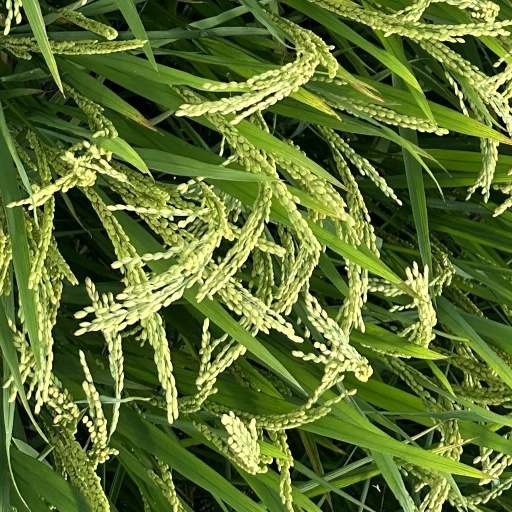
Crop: rice